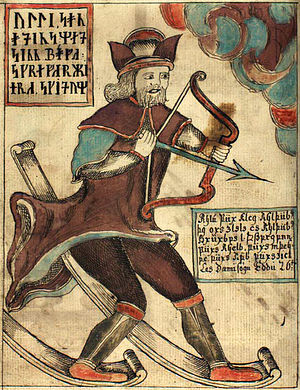
Ull / Karakteristik
Med runer læses: Ull, Odins søn, med sin bue, løber her på ski. Illustration fra et islandsk 1500-tals manuskript.
Ull eller Uller er en nordisk gud, af Snorre kaldt skigud, buegud, jagtgud og skjoldgud. Hans mor er Sif, så han er Thors stedsøn. Han gifter sig med Skade, efter at hun skilte sig fra Njord. Som Skade er Ull en dygtig skiløber. Han er også en dygtig bueskytte, og når han bor i Ydale, knyttes det til takstræ som foretrukket materiale til buer.